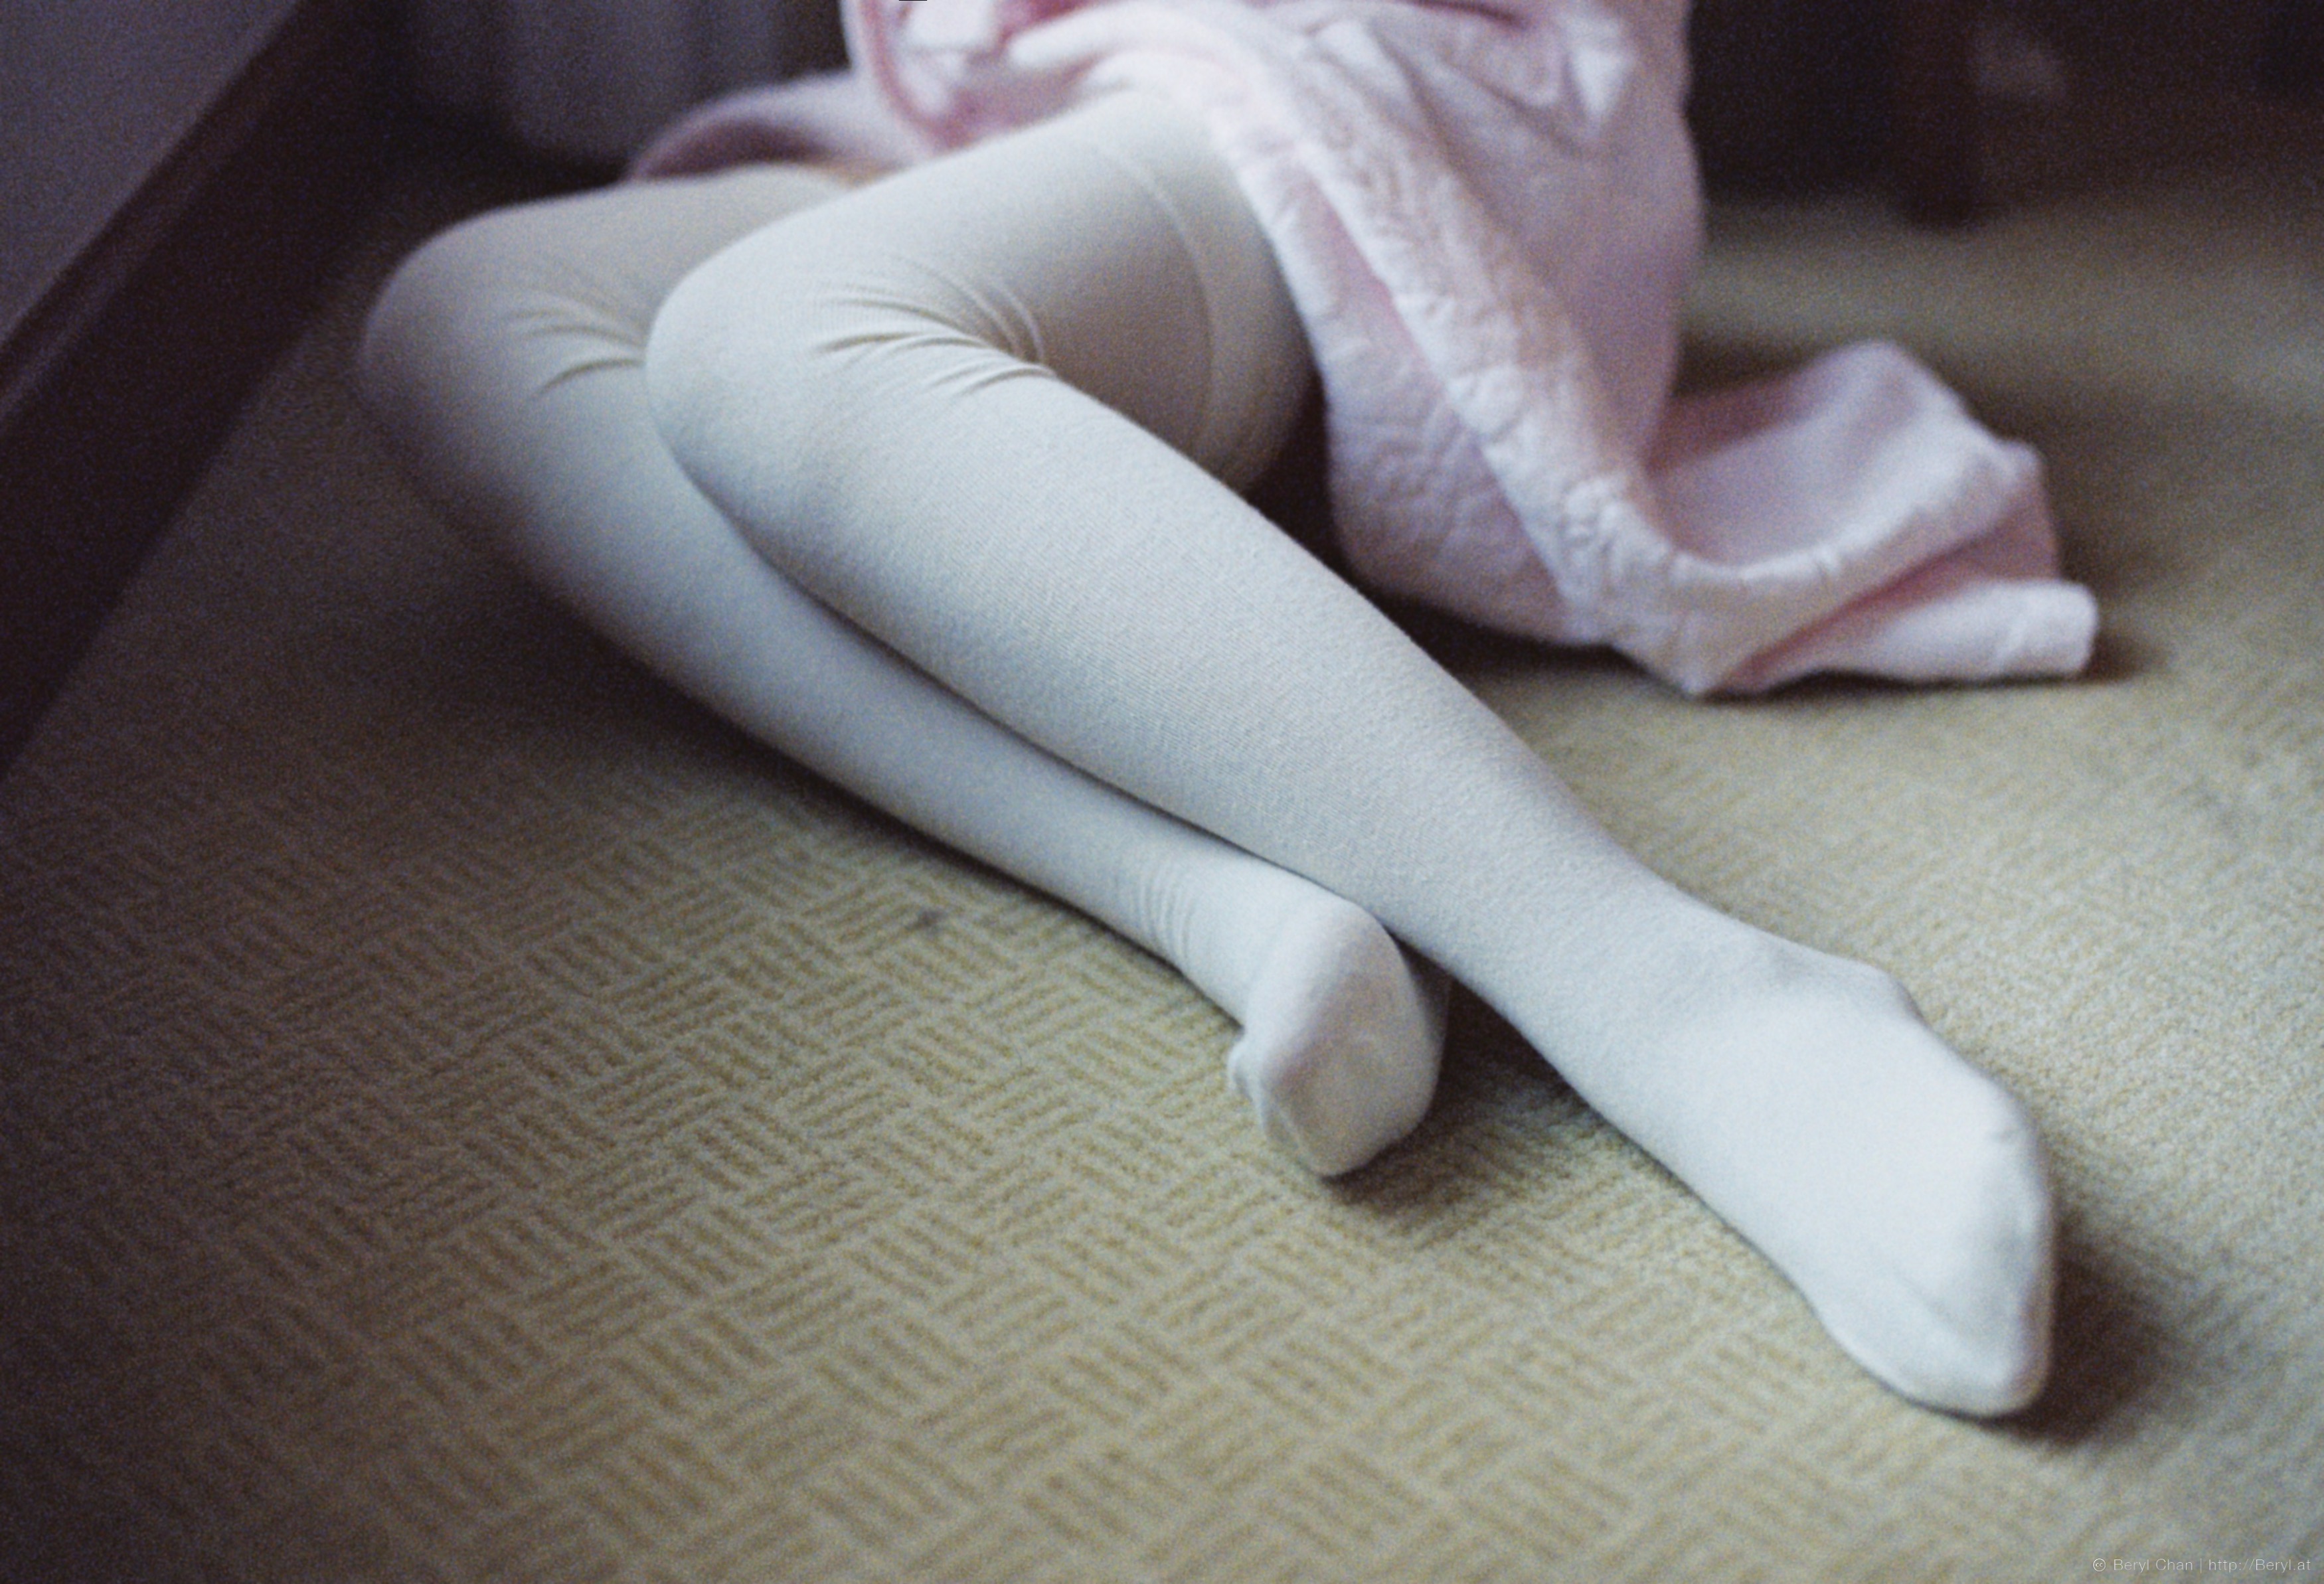
hand, girl, white, vintage, feet, cute, film, analog, fujifilm, leg, finger, foot, nikon, clothing, arm, human body, 50mm, hotel, legs, thigh, faceless, socks, tights, kneesocks, knee, xtra800, nikonf3, kneehigh, fetish, bathrobes, superiaxtra800, sense